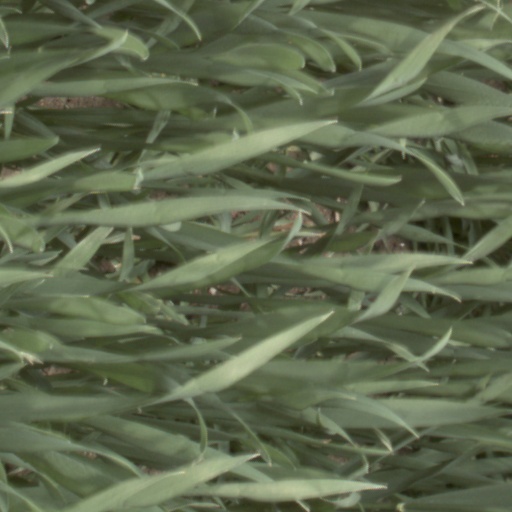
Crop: wheat